Mount Pleasant Cemetery, Toronto

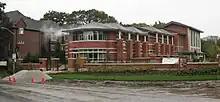
The Visitation Centre was completed in 2009.

In response to a petition to the Legislative Council of Upper Canada, which included "it has become desirable that a Plot be obtained for the purpose of a General Burying Ground, as well for Strangers as for the Inhabitants of the Town, of whatever sect or denomination they may be", a statute named "An act to authorize certain persons therein named, and their successors, to hold certain lands for the purpose therein mentioned" was passed and received Royal Assent in 1826: "Acts of U.C. 7 Geo. IV, c. 21". The land that came to be known as the "Potters Field" was acquired and started operation as a cemetery soon afterwards. Over time, additional cemetery lands were added to what became the Toronto General Burying Ground.